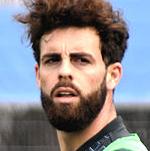
Age: 24